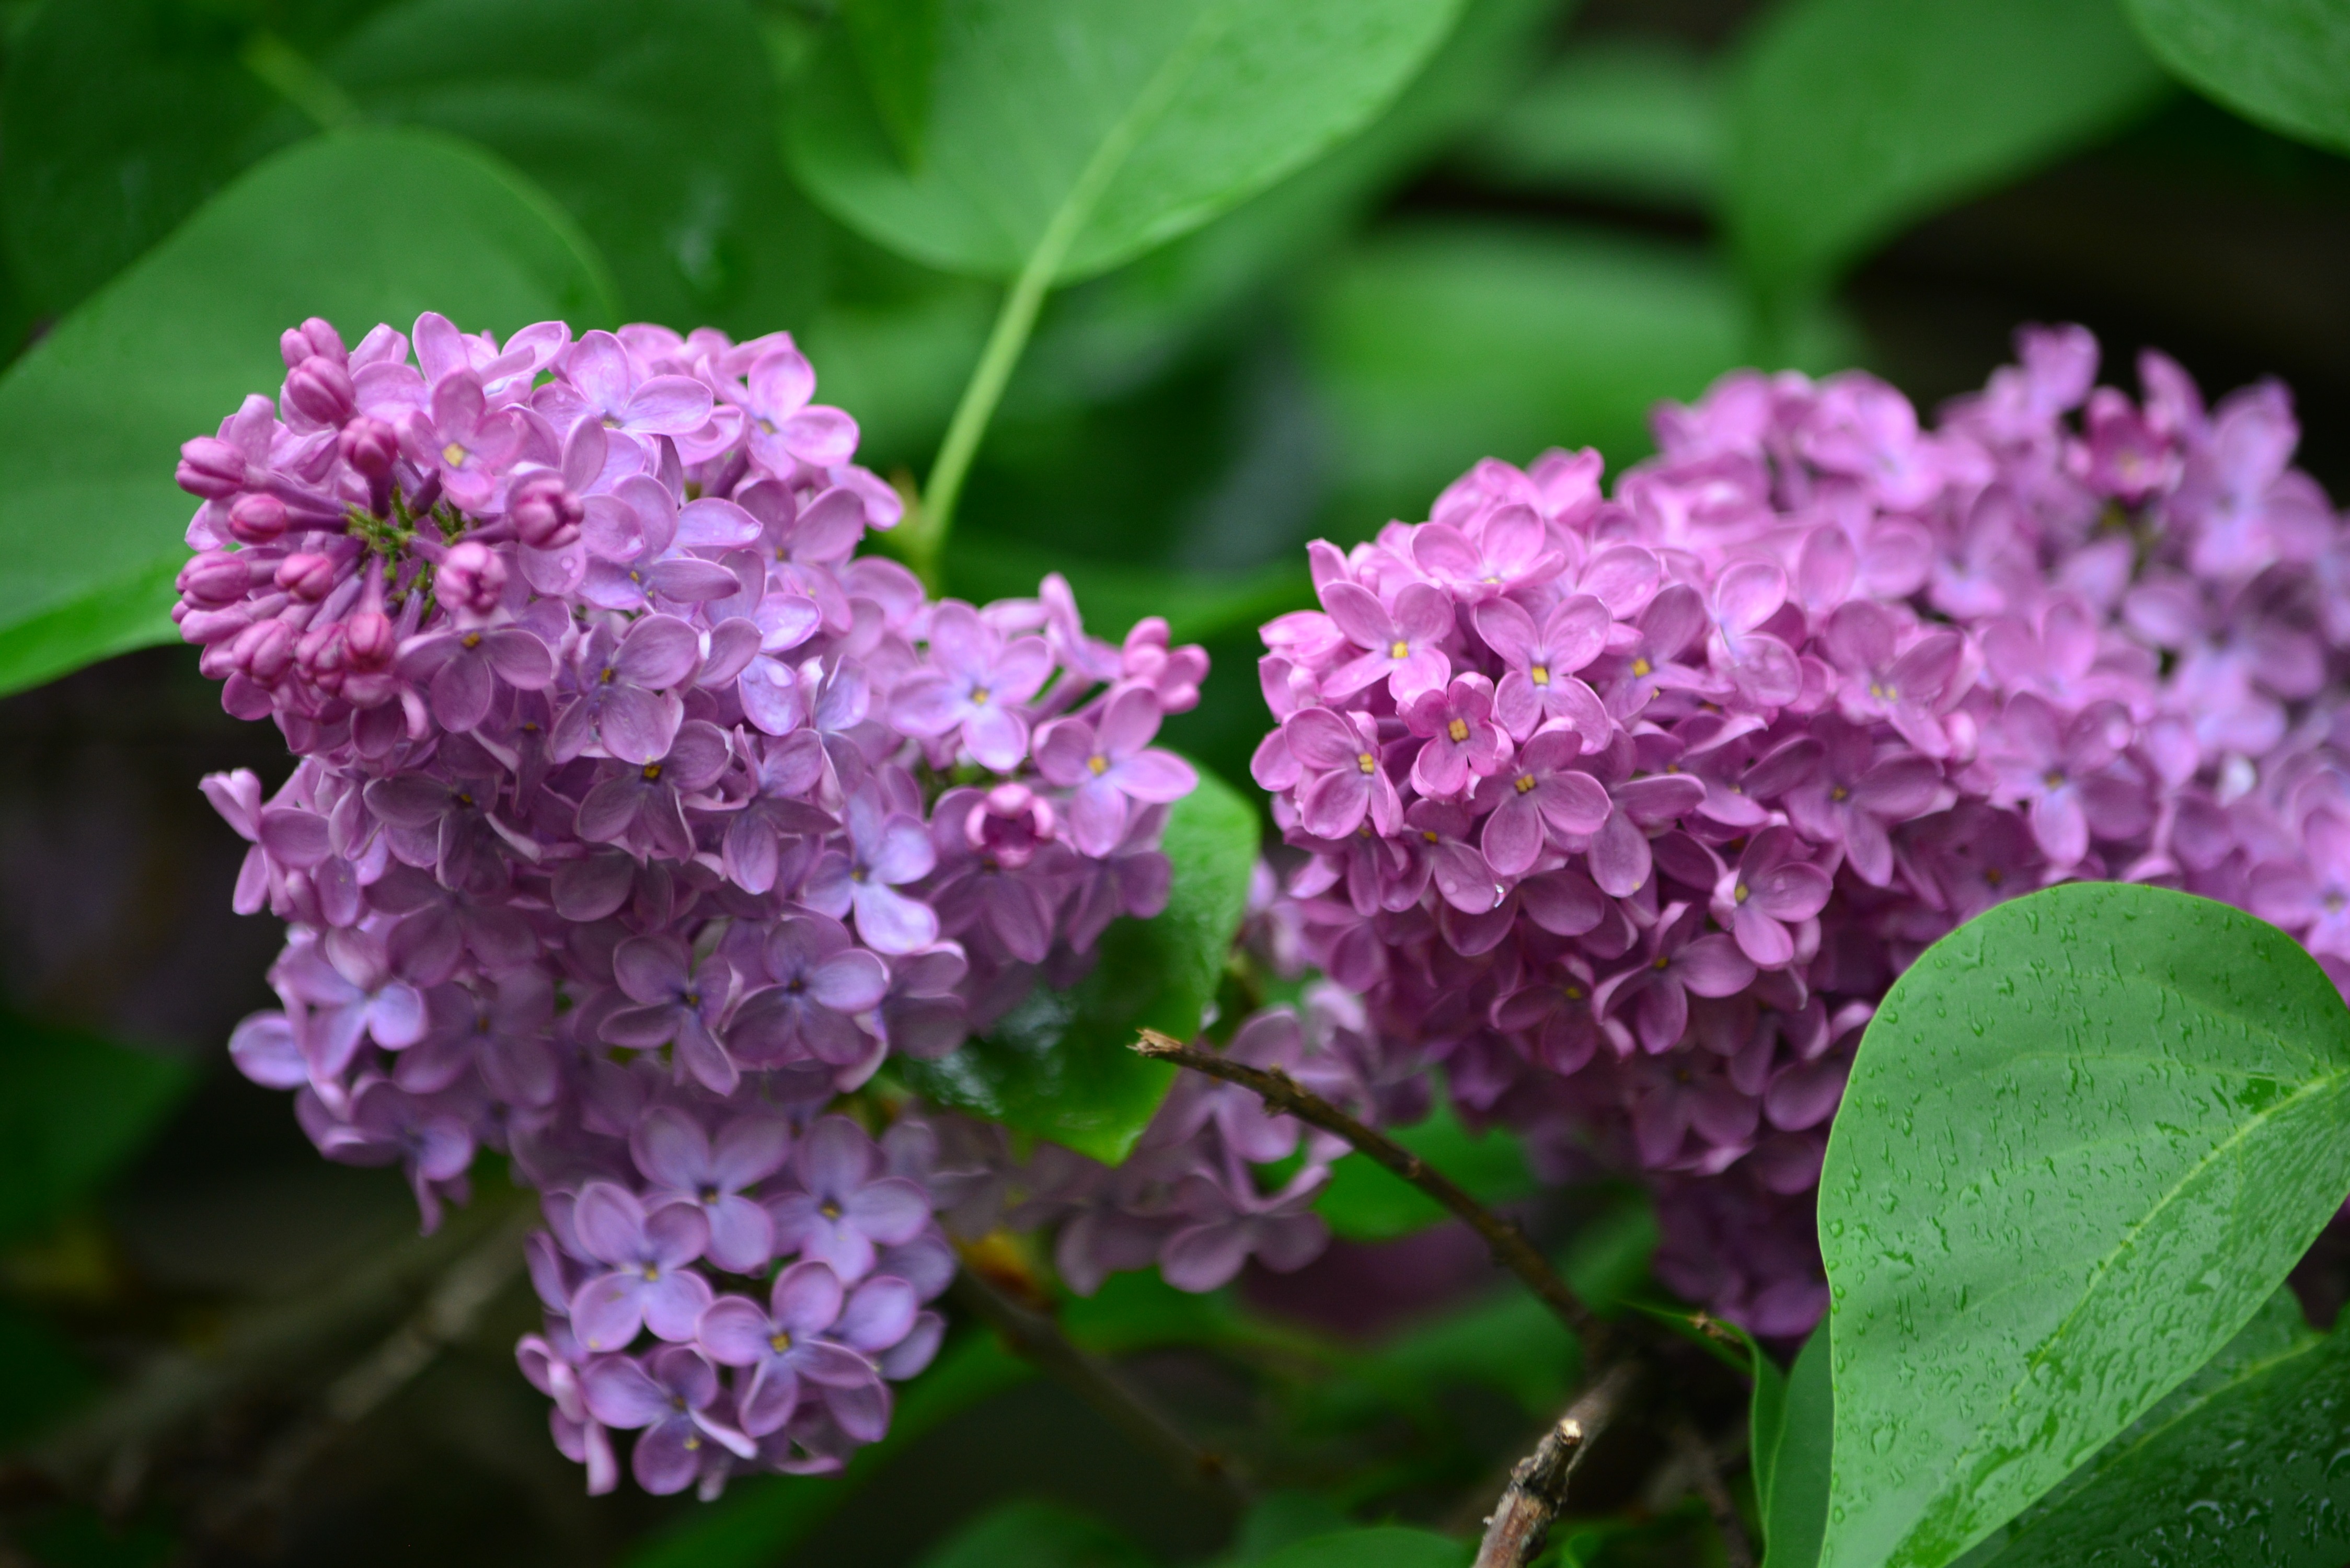
nature, plant, flower, petal, spring, botany, garden, pink, flora, hydrangea, shrub, ny, lilac, organ, flowering plant, buddleja davidii, hydrangeaceae, cornales, annual plant, land plant, hydrangea serrata